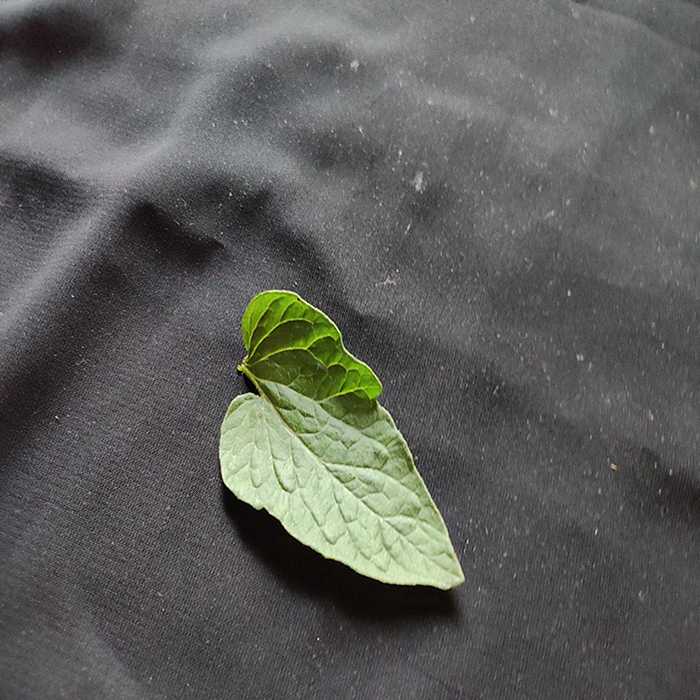
Plant: Tomato
Label: Tomato Fresh leaf